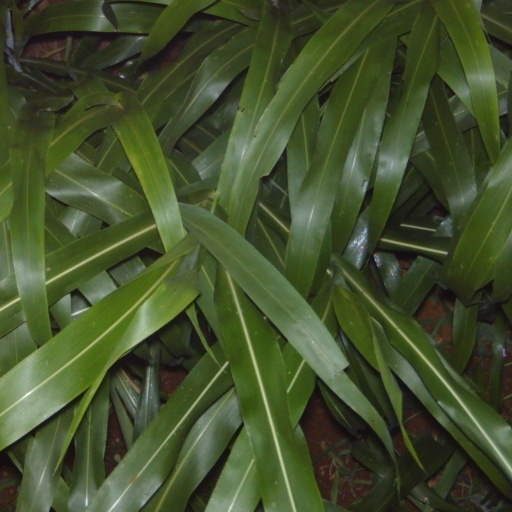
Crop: sorghum